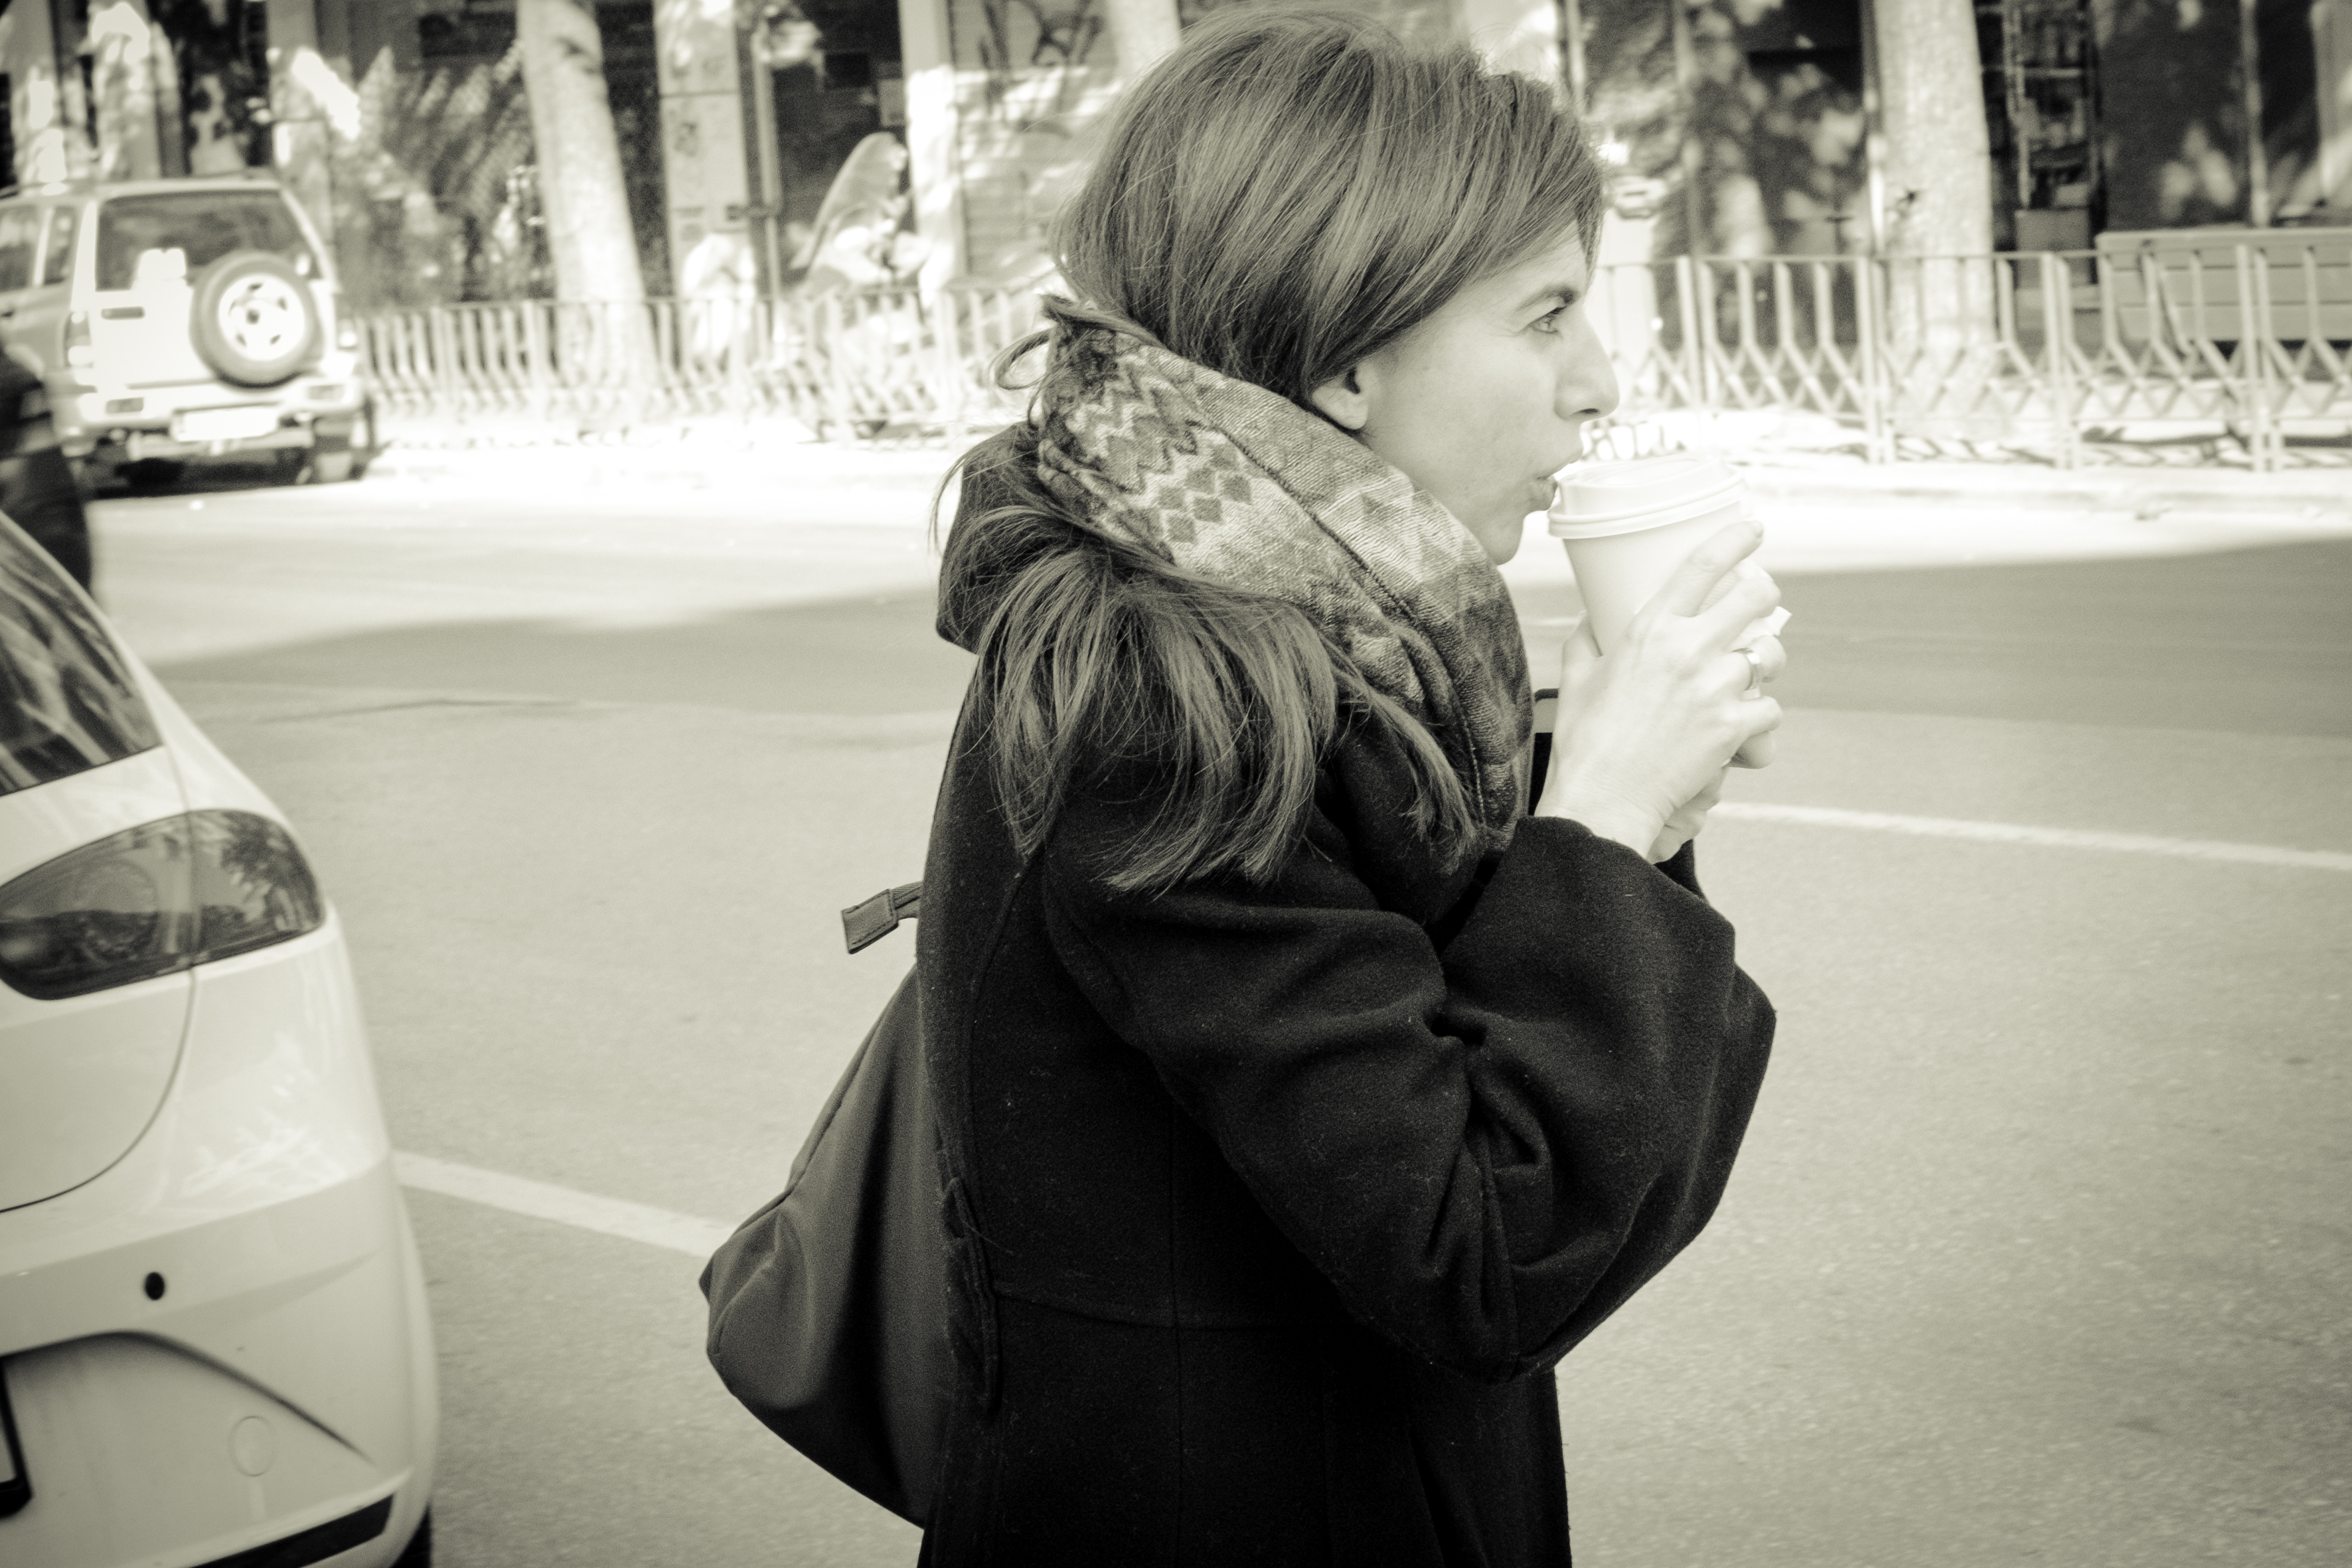
person, black and white, woman, white, street, photography, urban, travel, fujifilm, portrait, sitting, child, black, monochrome, bw, blackandwhite, blackwhite, dress, ngc, photograph, snapshot, greece, fuji, emotion, fujixt1, fujix, noireblanc, macedonia, thessaloniki, timeless, macedonian, makedonia, macedoniagreece, interaction, monochrome photography, portrait photography, human positions